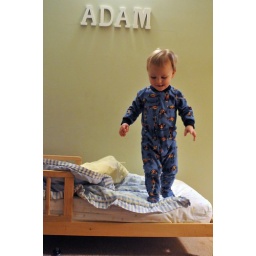
First night in big boy bed